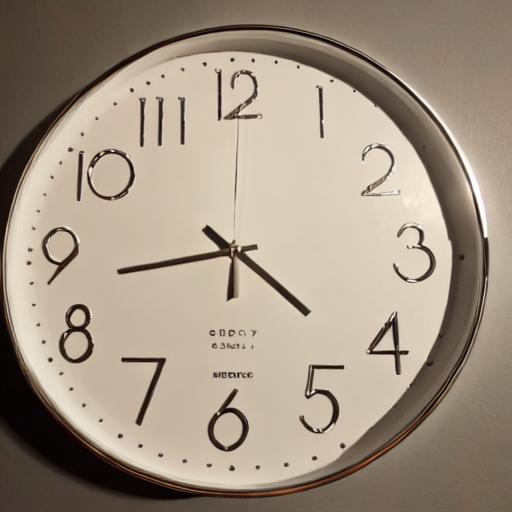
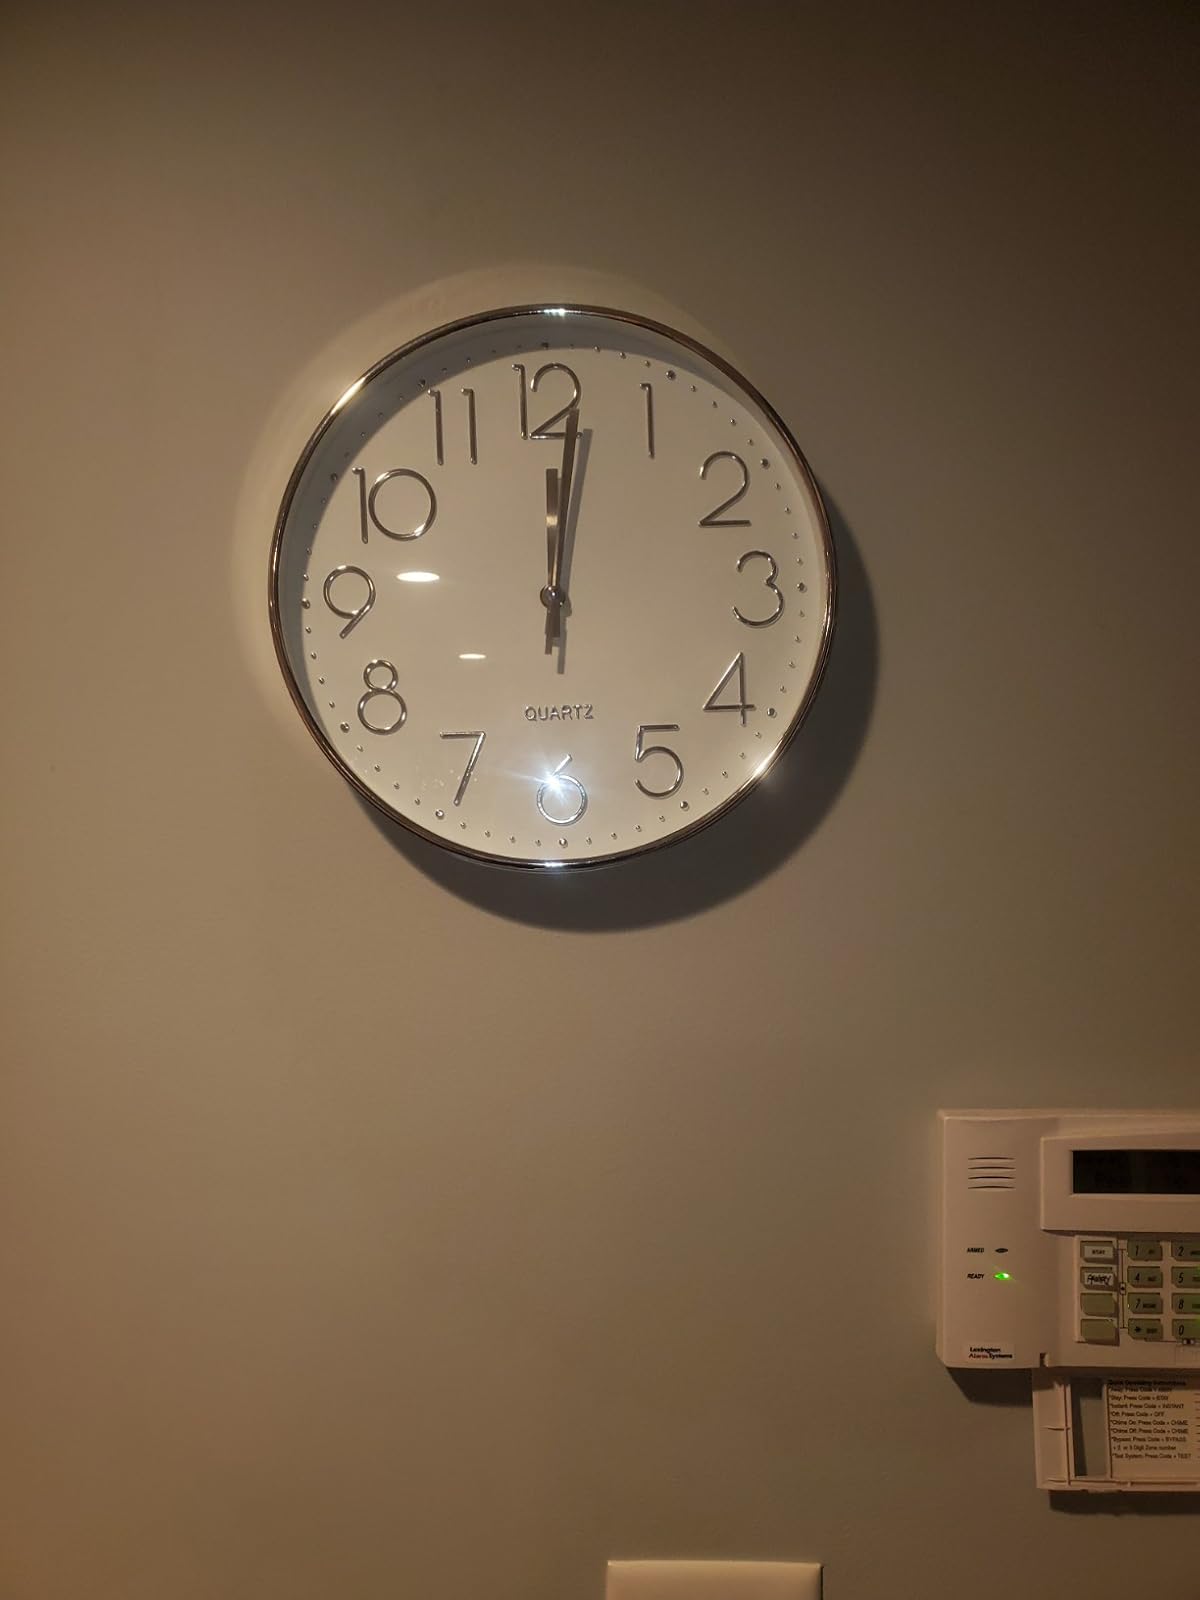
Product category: clock
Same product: no